List of birds of Panama

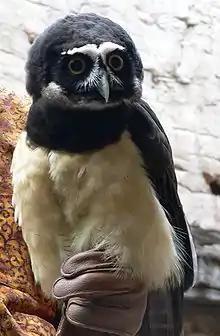
Spectacled owl, a nocturnal bird of humid forest and woodland.

The New World vultures are not closely related to Old World vultures, but superficially resemble them because of convergent evolution. Like the Old World vultures, they are scavengers. However, unlike Old World vultures, which find carcasses by sight, New World vultures have a good sense of smell with which they locate carrion.